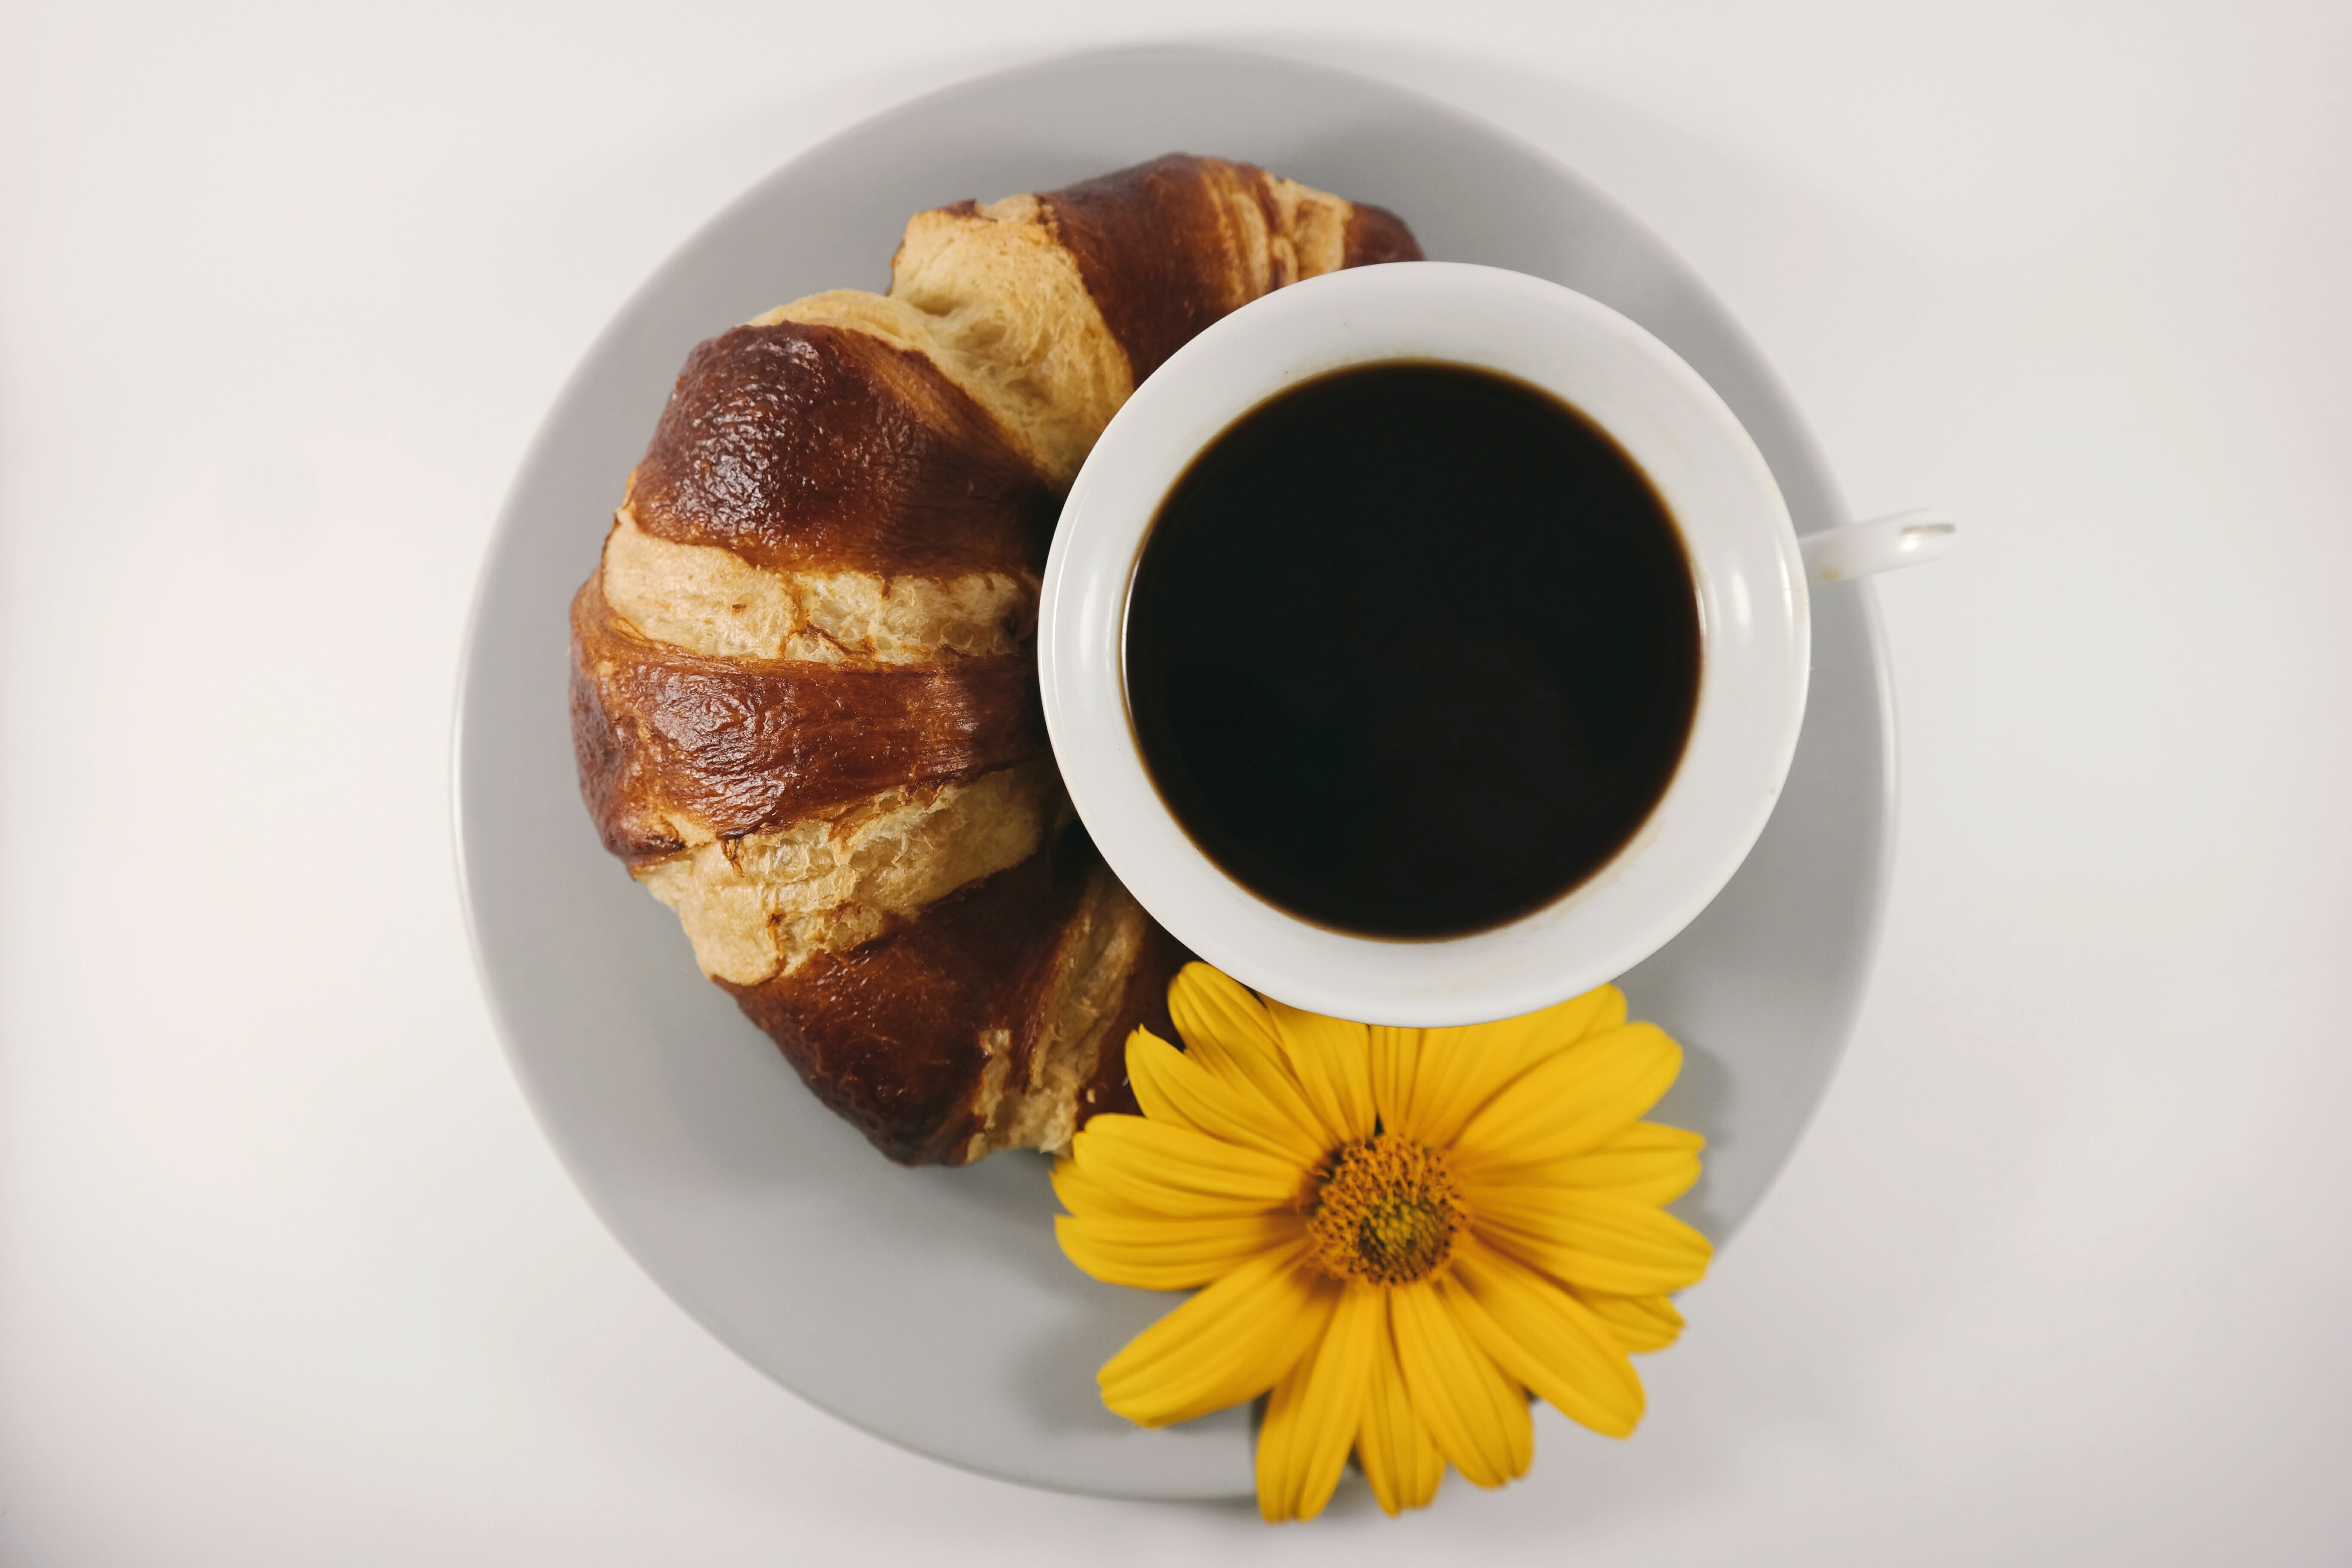
coffee, flower, dish, meal, food, produce, breakfast, dessert, lunch, cuisine, sunflower, cup of coffee, drinks, baked goods, flavor, coffee drink